Matthew Webb

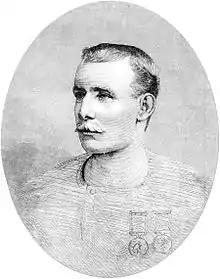
Webb in "The Illustrated London News", 1883

Captain Matthew Webb (19 January 1848 – 24 July 1883) was an English seaman, swimmer and stuntman who became the first person to swim the English Channel without the use of artificial aids. Webb increased the popularity of swimming in England.